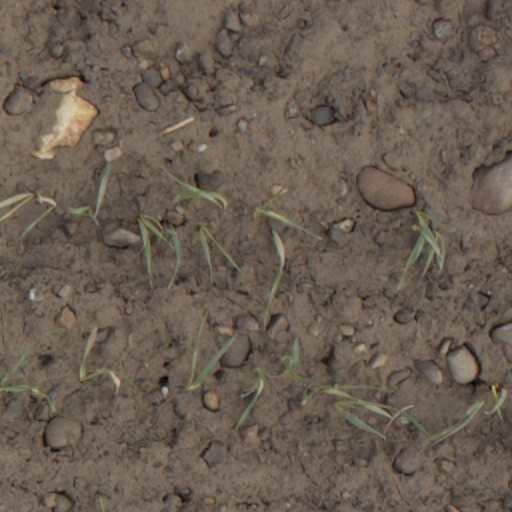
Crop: wheat